Walter Morrison (politician)

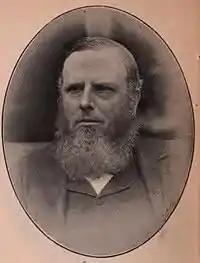
Morrison in 1895.

Walter Morrison (21 May 1836 – 18 December 1921) was an English Liberal and Liberal Unionist politician who sat in the House of Commons in three periods between 1861 and 1900. He was a major funder and the treasurer of the Palestine Exploration Fund; in later years the fund was dependent on his donations.